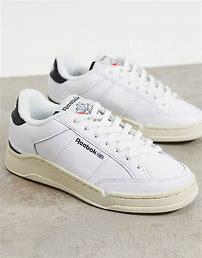
Brand: Reebok
Model: Ad Court